Republic of Texas–Spain relations

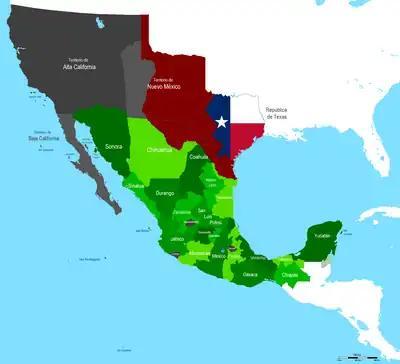
Independent Texas shown with the Texas flag, Mexican-occupied Texas in maroon.

When the Anglo-American settlers of the Mexican state of Coahuila and Texas proclaimed the independence of Texas in 1835, relations between Mexico and its former metropolis, Spain, were beginning to warm after nearly a decade of attempts at reconquest. Thus, in 1836, bilateral relations between the two nations were opened, and since the Mexican government of President Antonio López de Santa Anna never diplomatically recognized the Texan rebels, successive progressive and moderate Spanish governments refused to establish any contact with them.